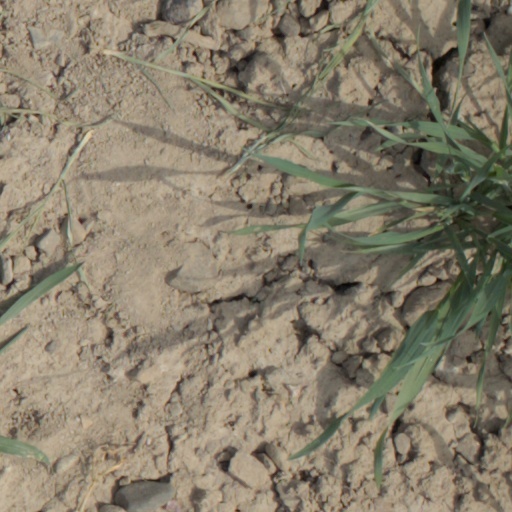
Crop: wheat